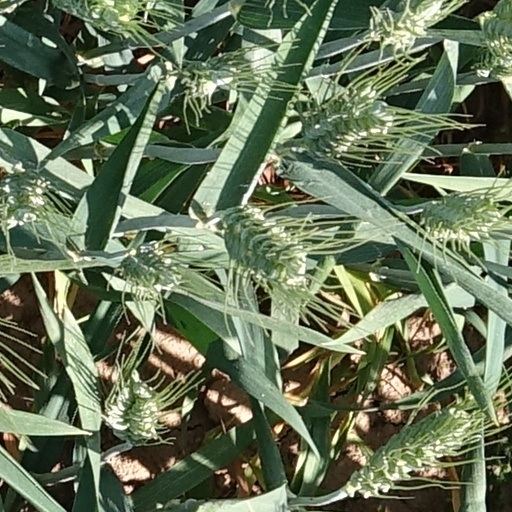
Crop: wheat